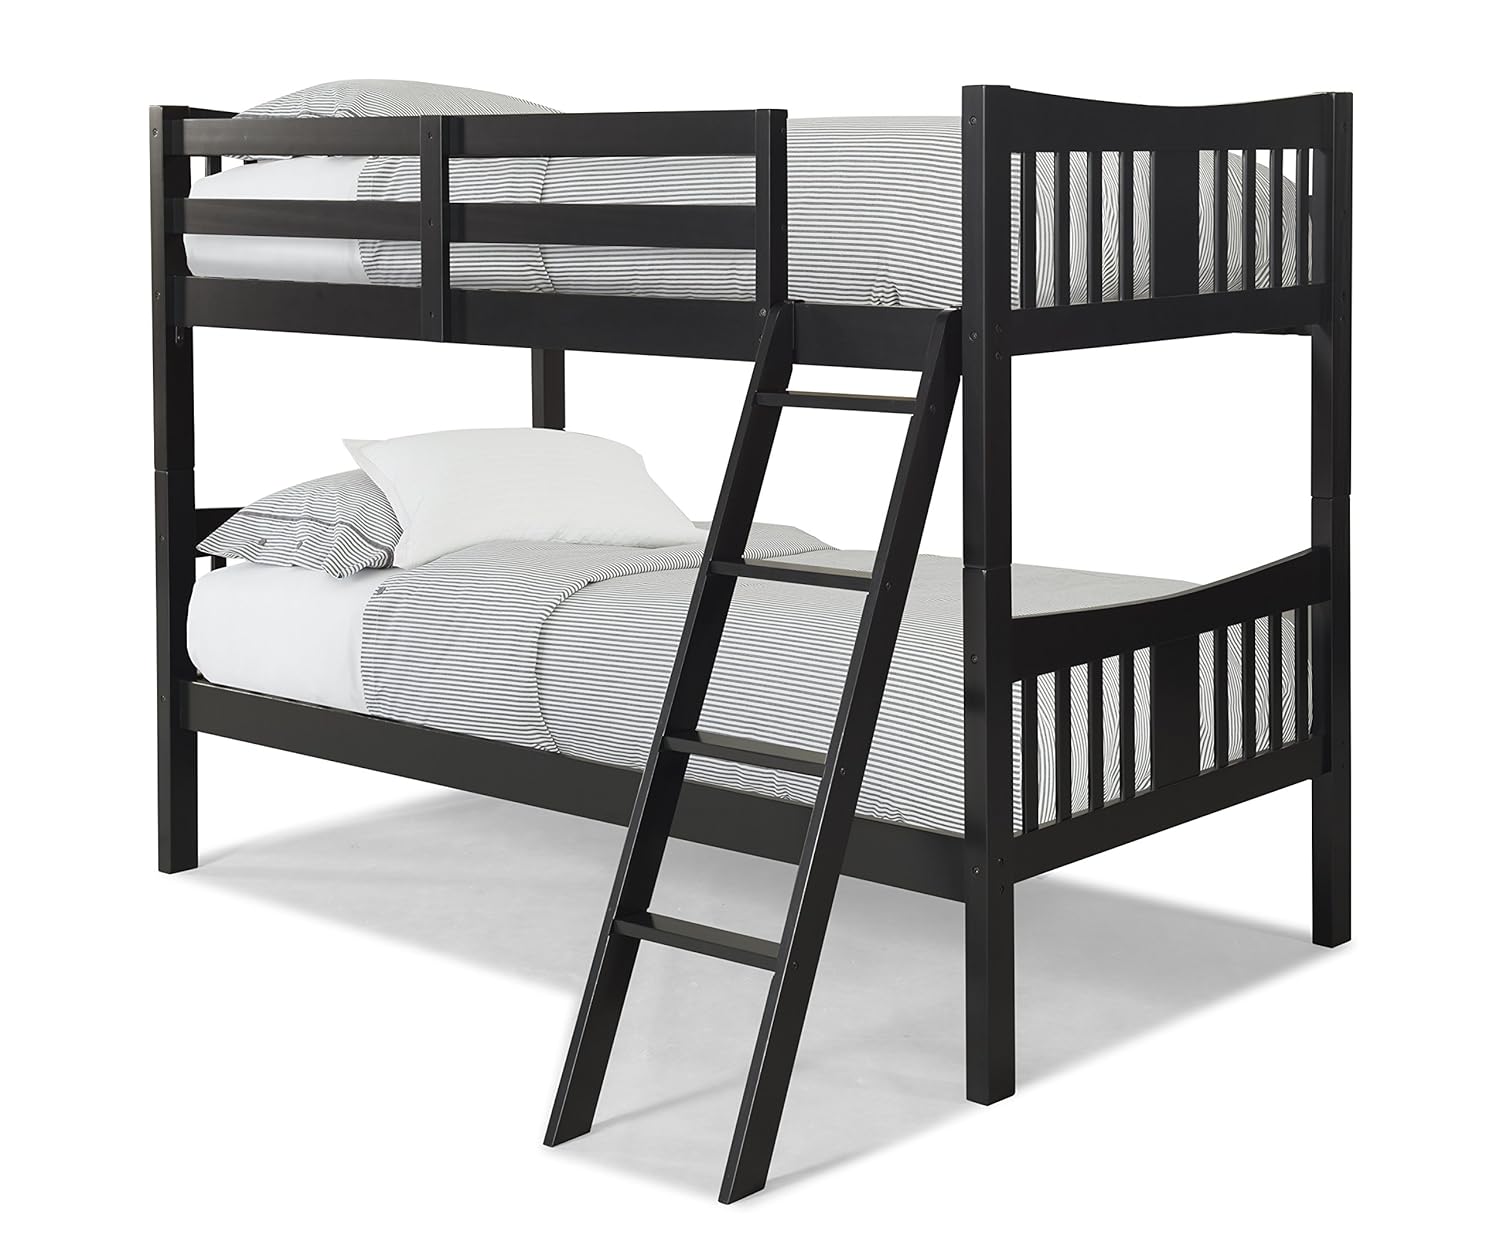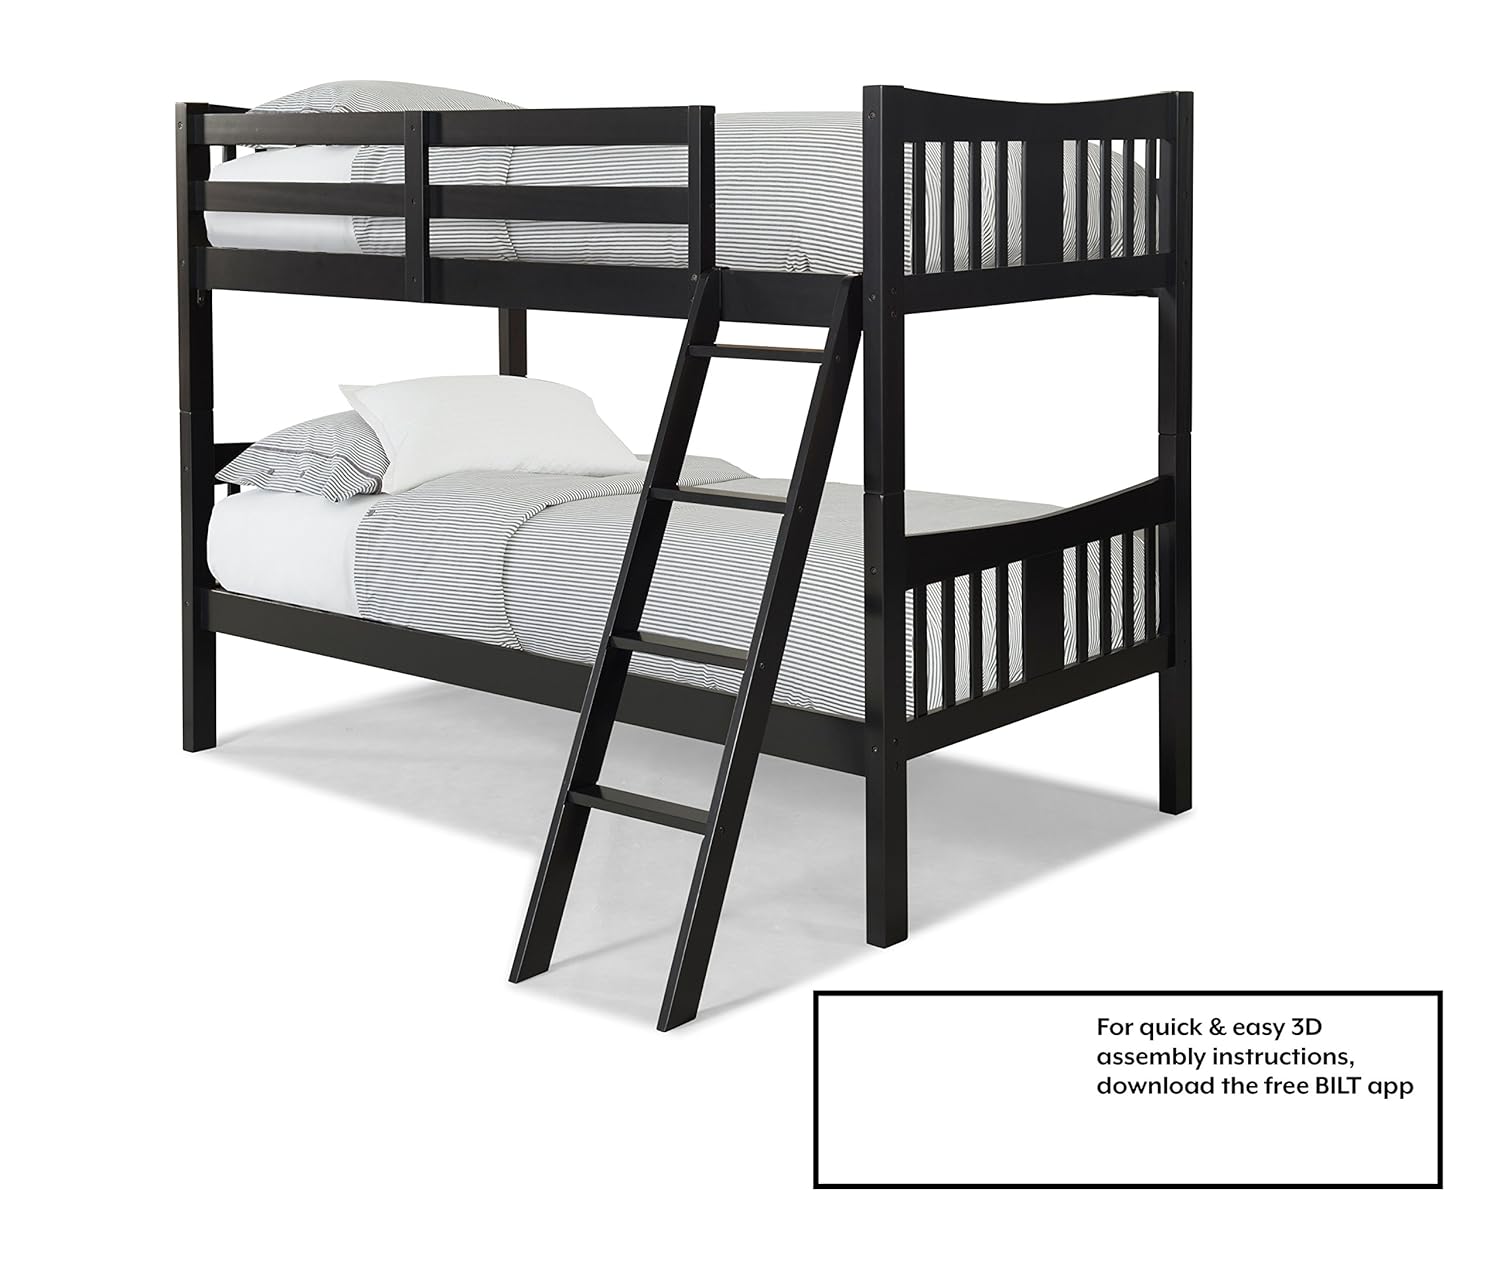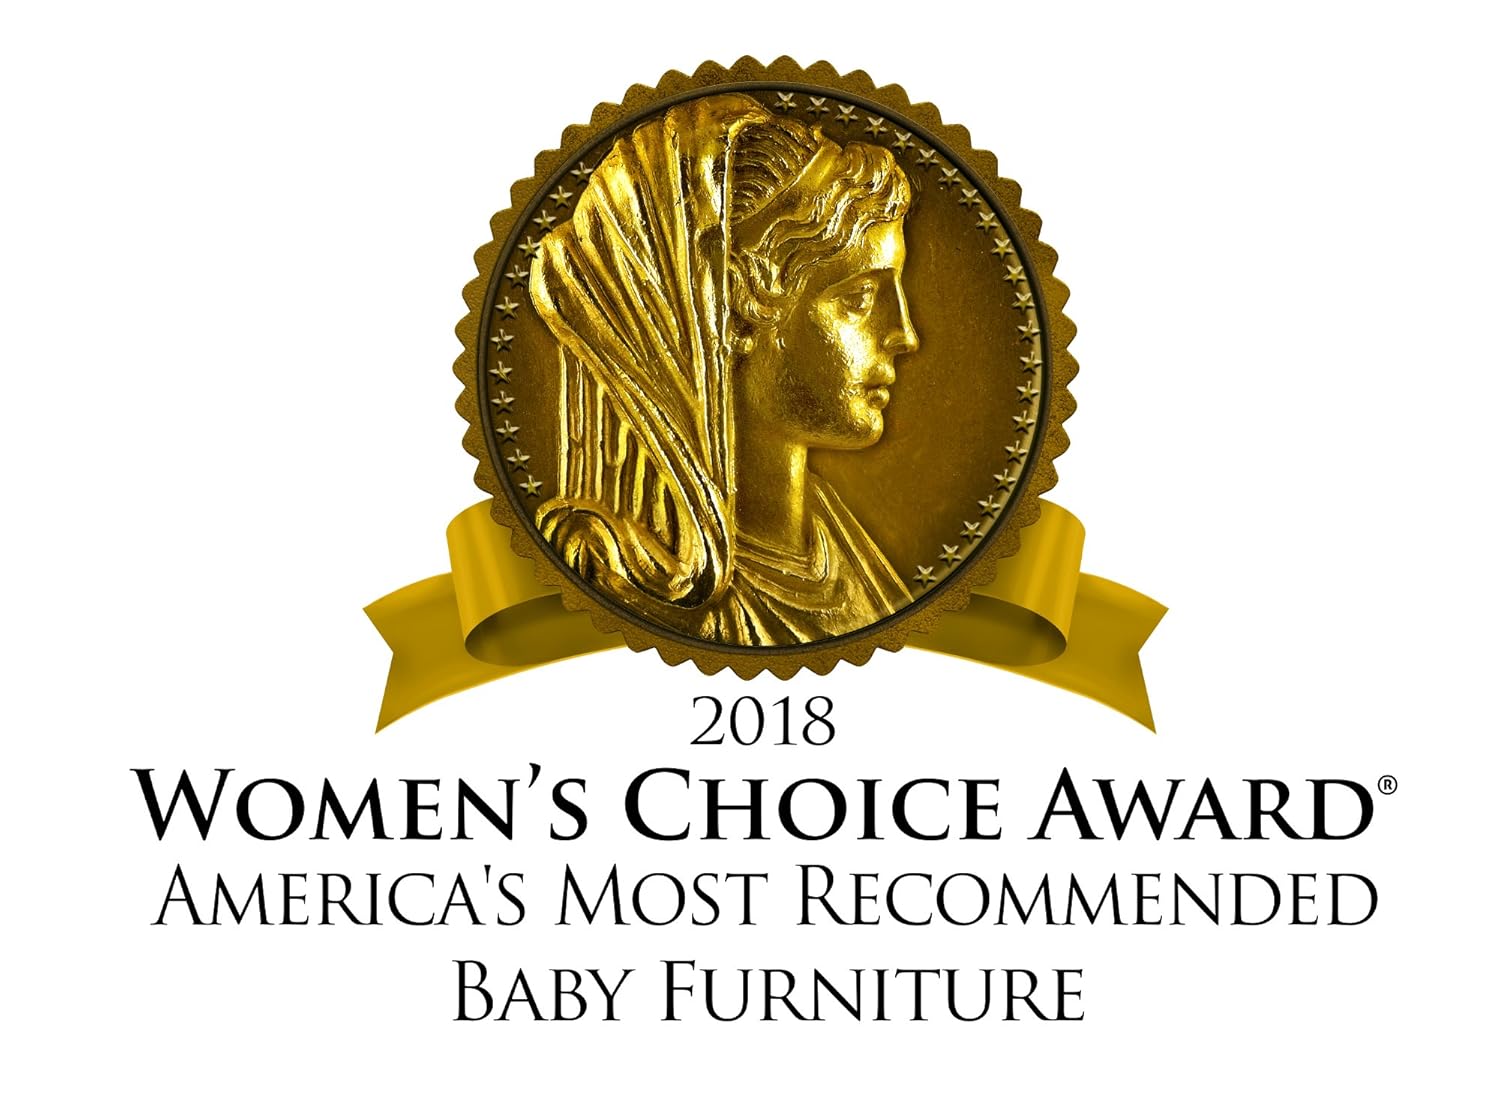
Storkcraft Caribou Solid Hardwood Twin Bunk Bed, Black
Category: Baby
The Storkcraft Caribou Solid Hardwood Twin Bunk Bed combines unparalleled quality and timeless design for your child’s bedroom. Made from high-quality solid rubberwood and composites, the Storkcraft Caribou Solid Hardwood Twin Bunk Bed features unique fastening systems, a sturdy four-step ladder and full length guardrails. This bunk bed can also be configured into two separate twin beds for the ultimate versatility. Storkcraft's exclusive use of rubberwood offers a superior quality over most bunk beds, as rubberwood is naturally much denser, sturdier and more durable than the commonly used pine wood. Compliant with all ASTM and CPSC safety standards and available in multiple, non-toxic finishes, the Storkcraft Caribou Solid Hardwood Twin Bunk Bed’s understated charm will last for years to come.
Features: Rubberwood Solids; Engineered Wood; Wood Composites | Made of environmentally-friendly, high-quality solid rubberwood | Bunk bed can be configured into two separate twin beds | Includes sturdy four-step ladder and full-length guardrails. Features high-quality fastening systems | Meets or exceeds all ASTM and CPSC safety standards. Available in multiple, durable non-toxic finishes | Limited 1 Year Manufacturer’s Warranty